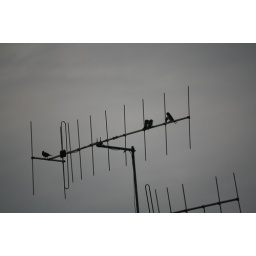
2 male birds and a female in the middle. look carefully on at the 2nd pic!